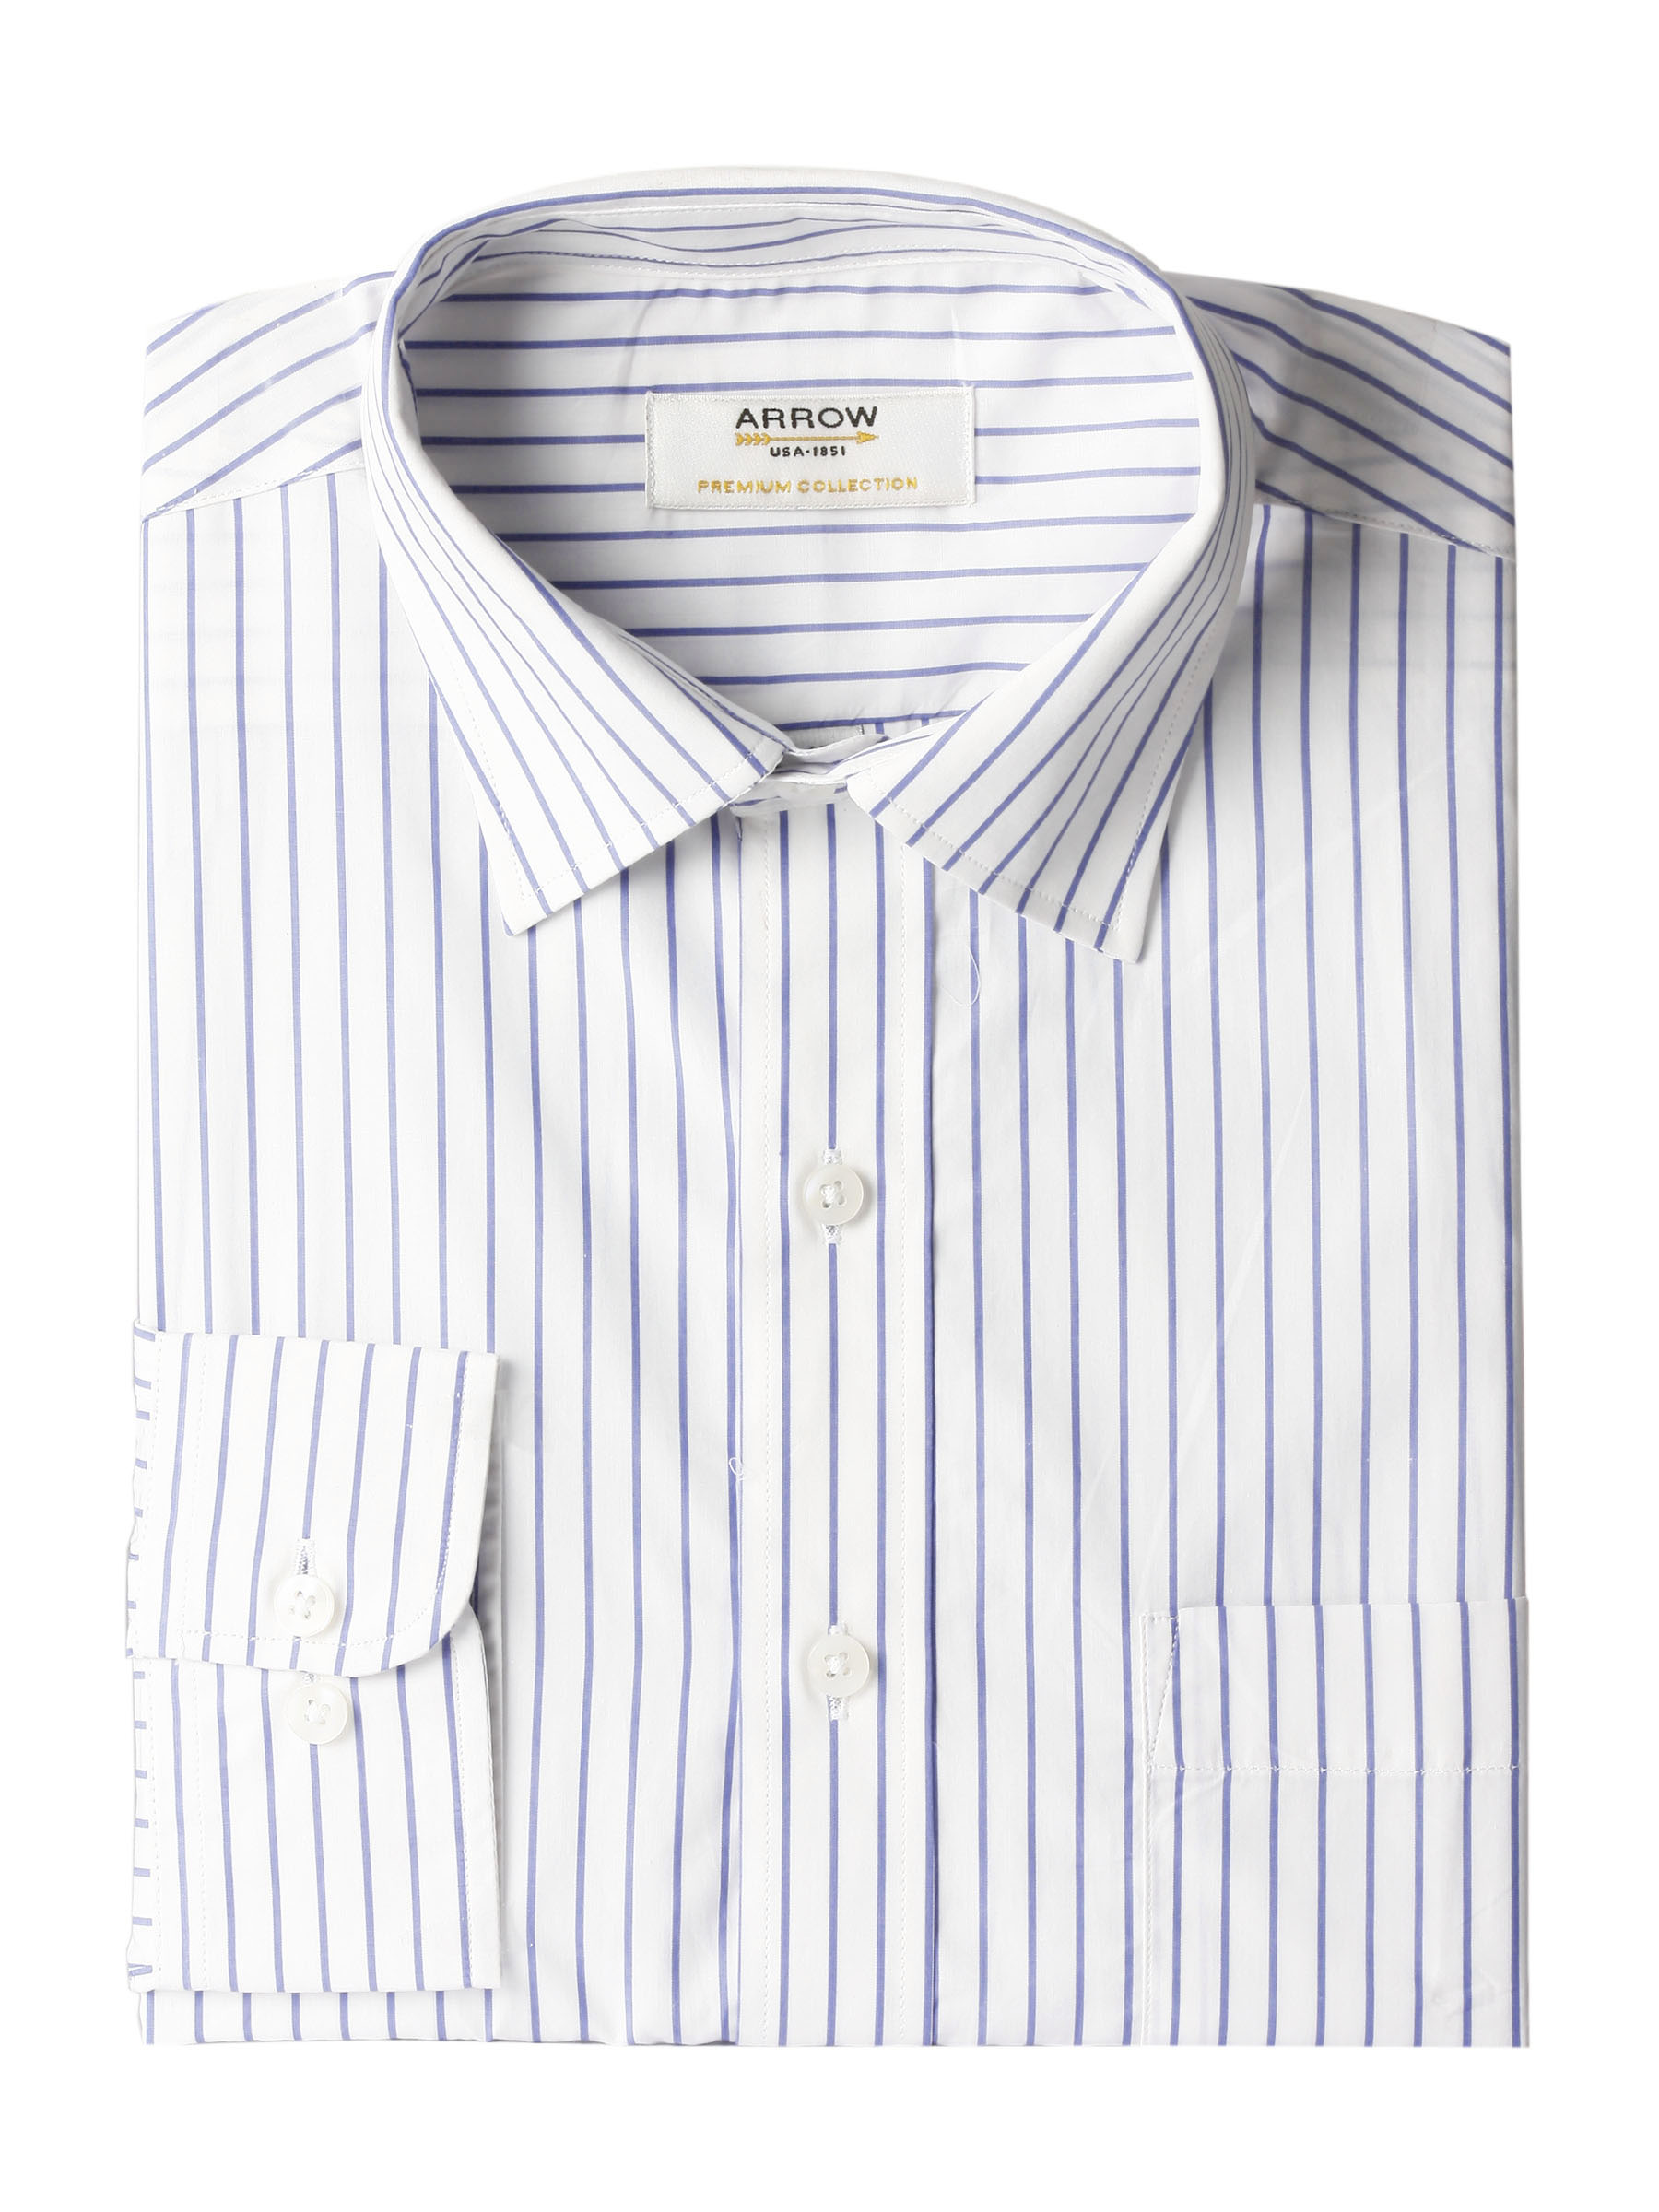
Arrow Men Stripes White Shirts
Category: Apparel / Topwear / Shirts
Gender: Men
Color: White
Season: Fall 2011
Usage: Formal